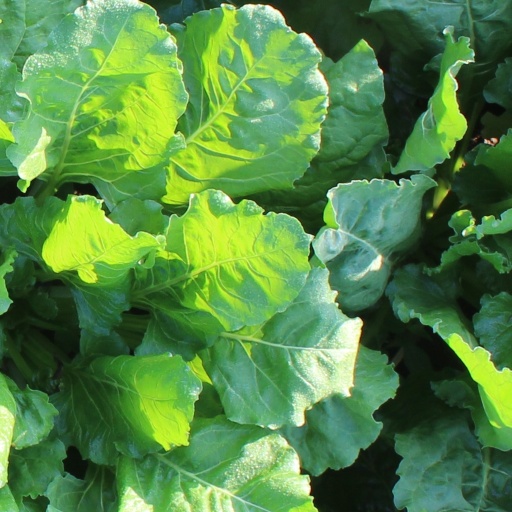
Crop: sugar beet